MORM syndrome

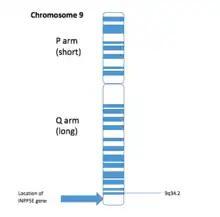
The image shows chromosome 9. The location of the INPP5E gene has been identified in this image and is relevant as it has been associated with MORM syndrome. The gene is located on the Q or long arm of chromosome 9 and is located near 9q34.3.

MORM syndrome is an autosomal recessive congenital disorder characterized by mental retardation, truncal obesity, retinal dystrophy, and micropenis". The disorder shares similar characteristics with Bardet–Biedl syndrome and Cohen syndrome, both of which are autosomal recessive genetic disorders. MORM syndrome can be distinguished from the above disorders because symptoms appear at a young age. The disorder is not dependent on sex of the offspring, both male and female offspring are equally likely to inherit the disorder.